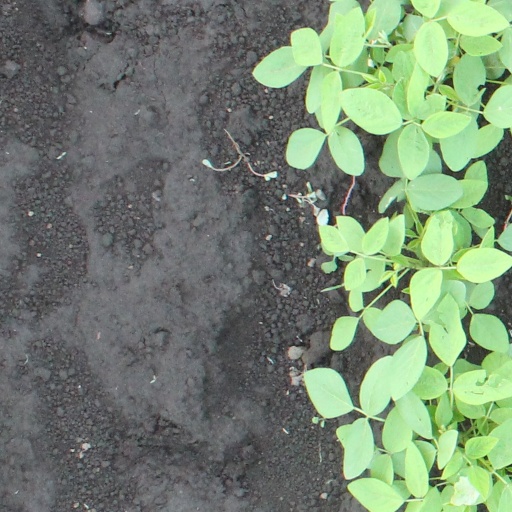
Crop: soybean